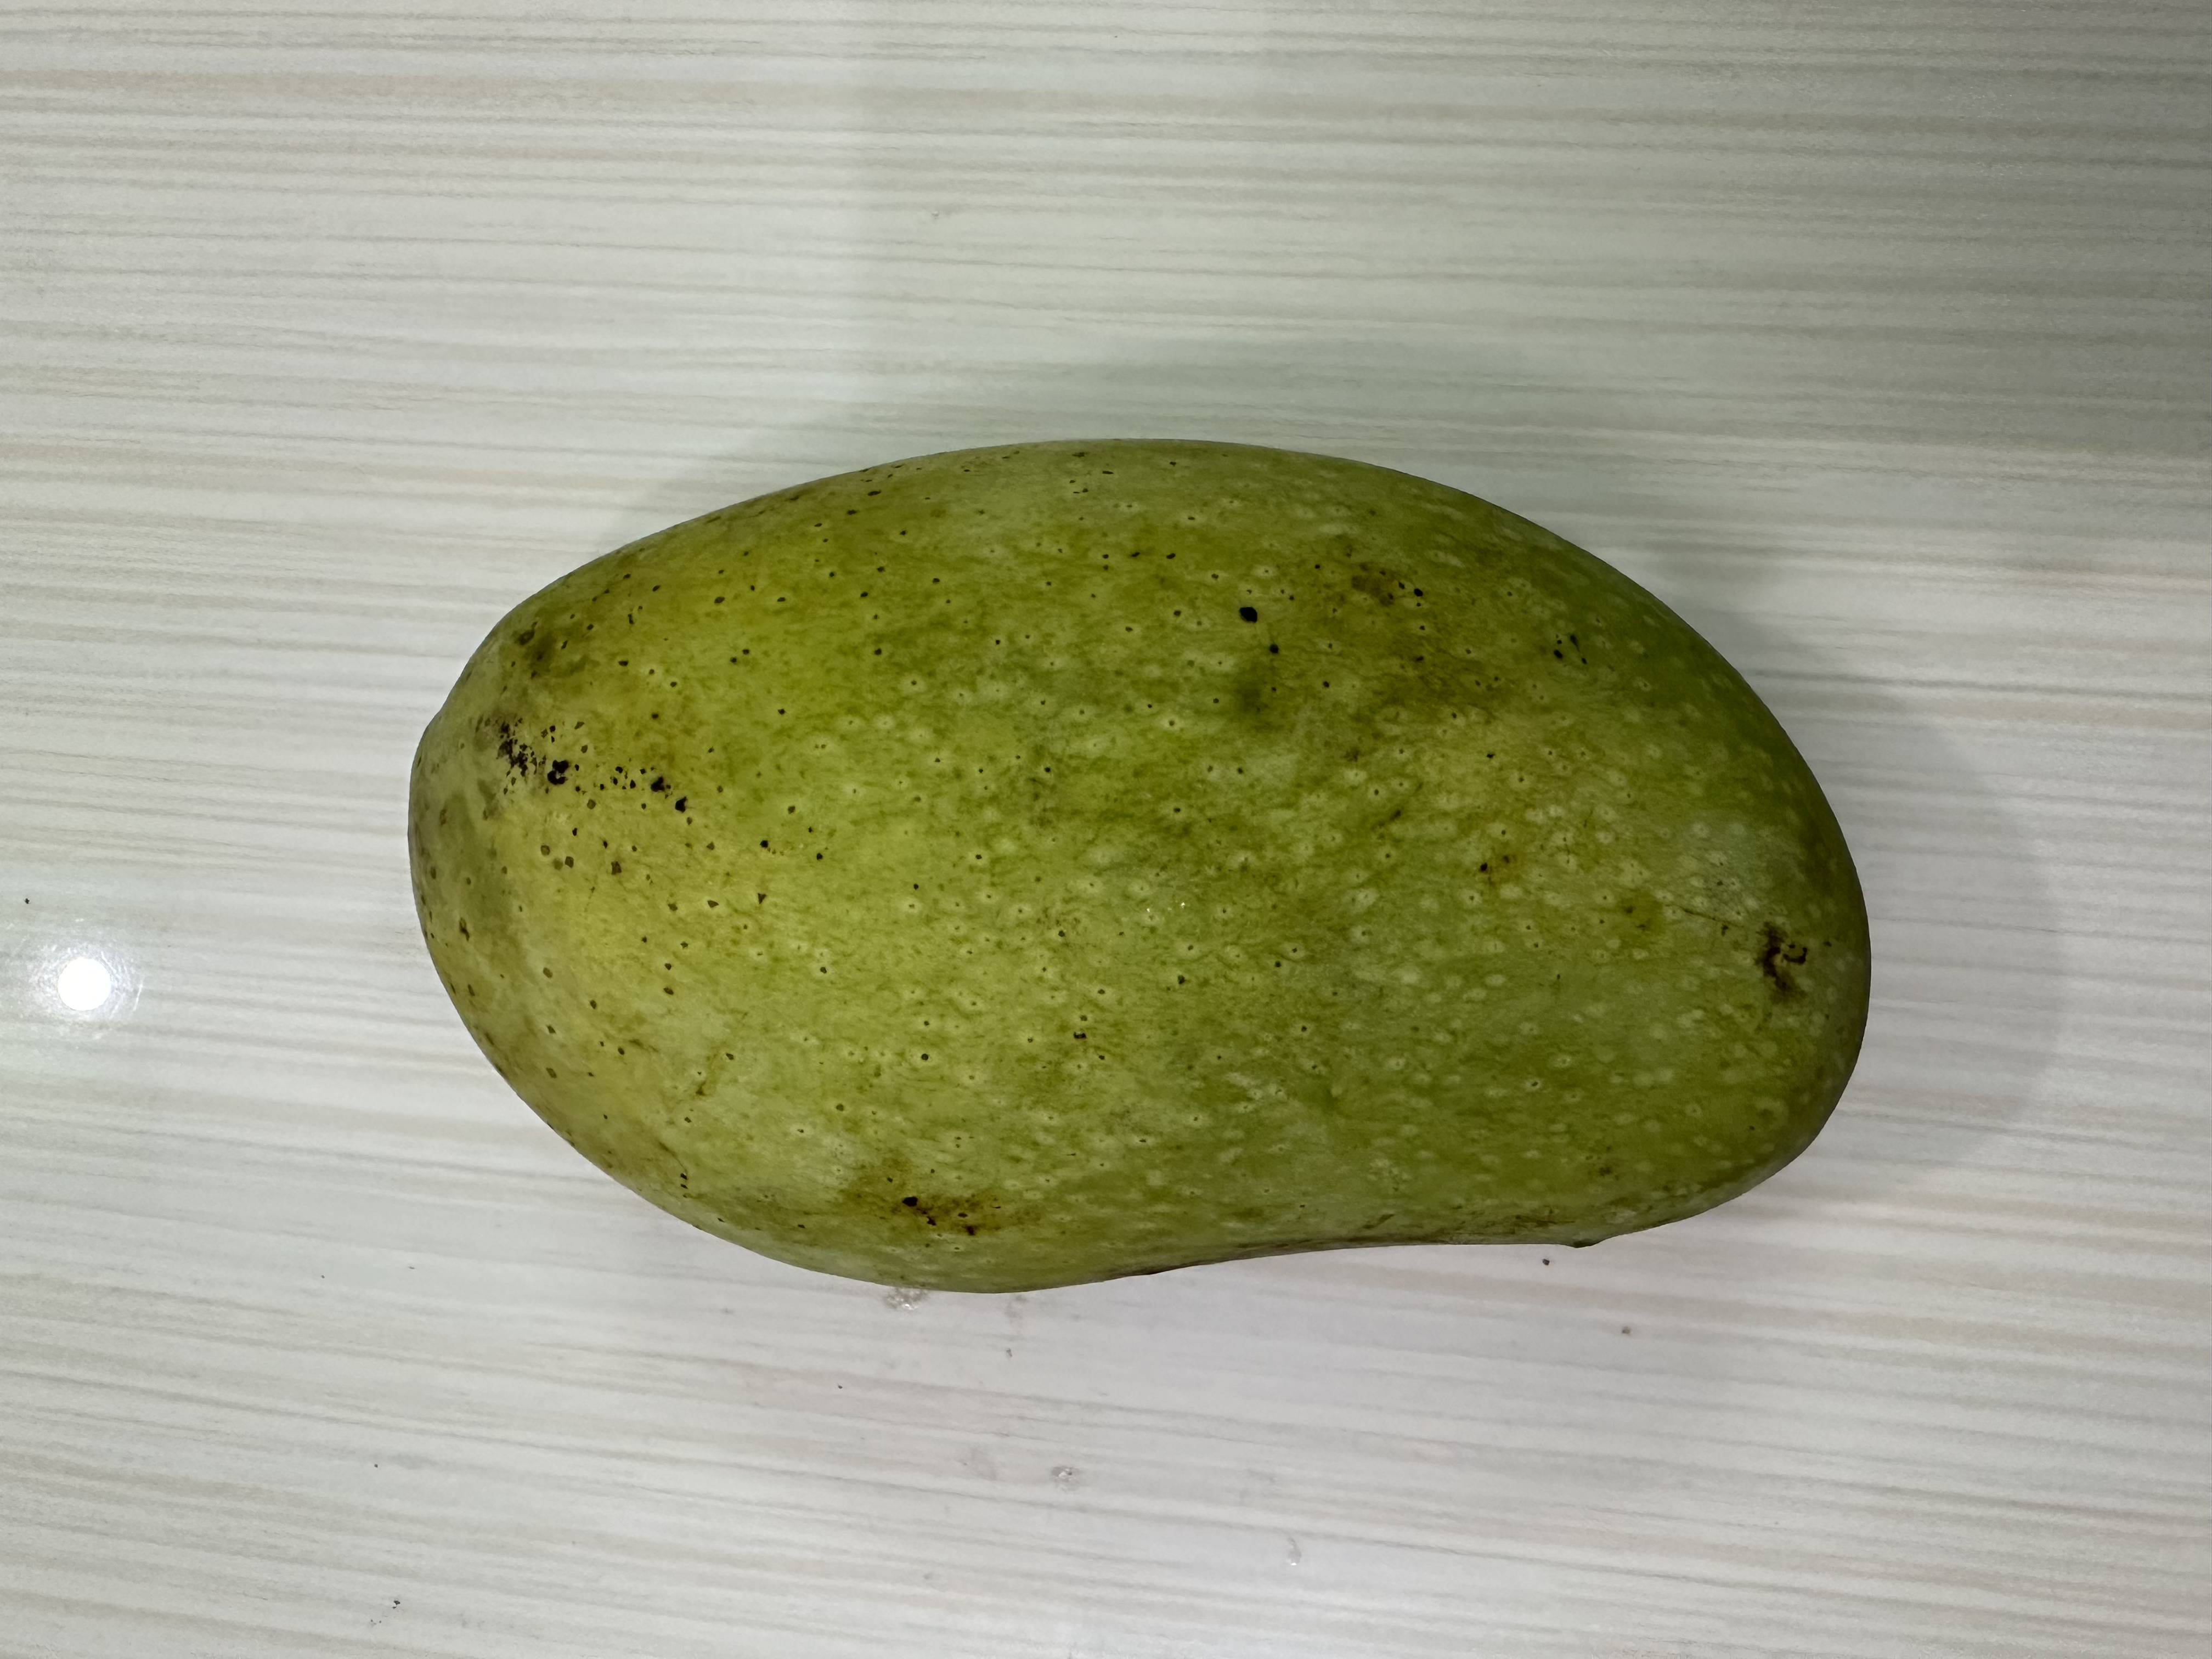
Mango variety: Fazlee